Rzeszów University of Technology

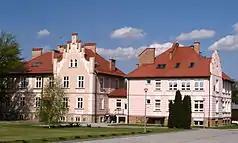
University of Technology in Rzeszów, new biomedical laboratories in Albigowa; renovated century-old buildings.

Rzeszów University of Technology, also known as Rzeszów Polytechnic or Ignacy Łukasiewicz University of Technology, is a state-run institution of higher education in Rzeszów, Poland. According to international ranking by the "Webometrics Ranking of World Universities" published by the Spanish institute "Consejo Superior de Investigaciones Científicas", the university was ranked 14th among the technical universities in Poland and, internationally, at number 1,173 among all listed universities.